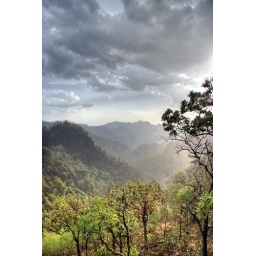
It started raining - and quite conveniently we were standing in a. lookout tower :-)